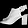
Label: Sandal